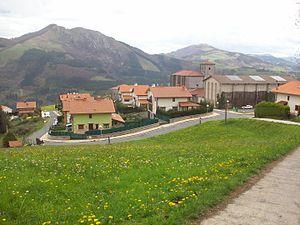
Hernialde est une commune du Guipuscoa dans la communauté autonome du Pays basque en Espagne.